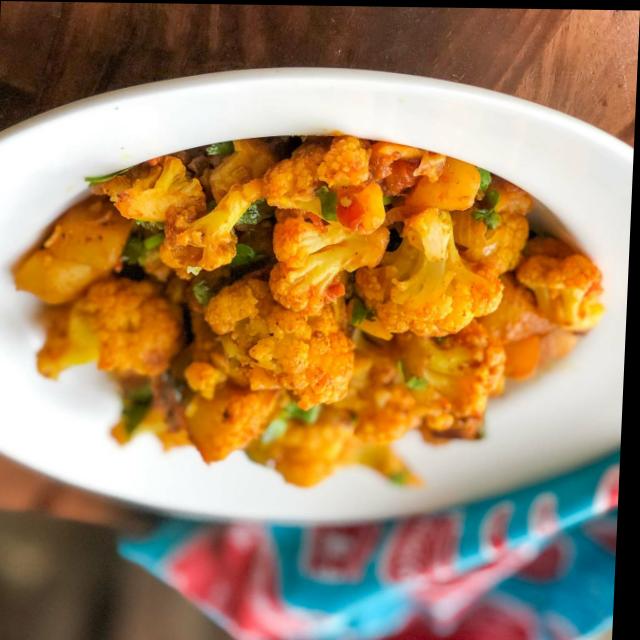
Dish: aloo_gobi